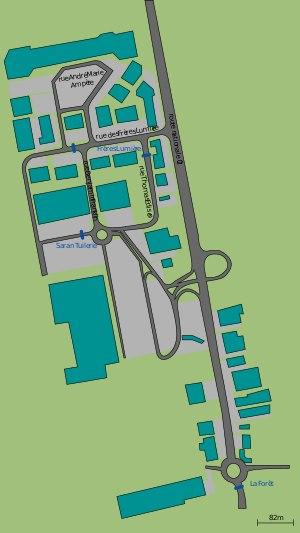
Cap Saran est un centre commercial français situé à Saran dans le département du Loiret, au nord de la Métropole orléanaise.